Our Lady of Victories Cathedral, Yaoundé

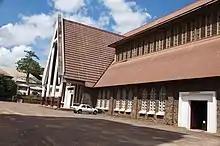

It has a stunning architecture, and a large number of seats, with space for around 5,000 worshippers, and an interior cross-shaped. After more than 50 years of existence, the construction of the Cathedral of Our Lady of Victories in Yaounde is not over yet. This is one of the most significant places in the capital, and was consecrated in 1955.